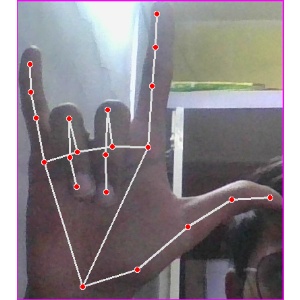
अक्षर: व